Truth or Dare: 6th Floor Rear Flat

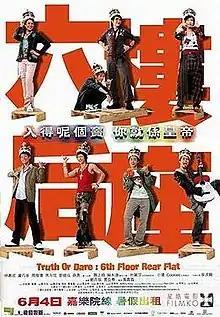

Truth or Dare: 6th Floor Rear Flat is a 2003 Hong Kong film directed by Barbara Wong, starring an ensemble cast featuring Karena Lam, Candy Lo, Juno Mak, Teresa Carpio, Roy Chow, Laurence Chou, and Edwin Siu. The film was considered both a critical and commercial success, and won various awards in both the 23rd Annual Hong Kong Film Awards and the 40th Annual Golden Horse Awards.